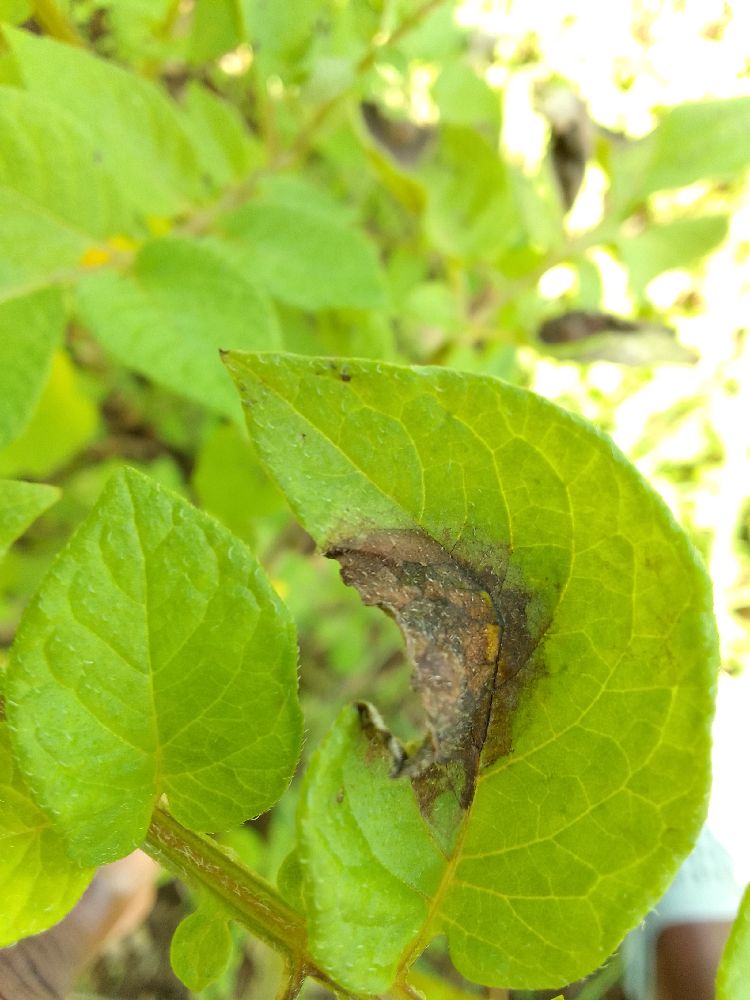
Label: Late blight